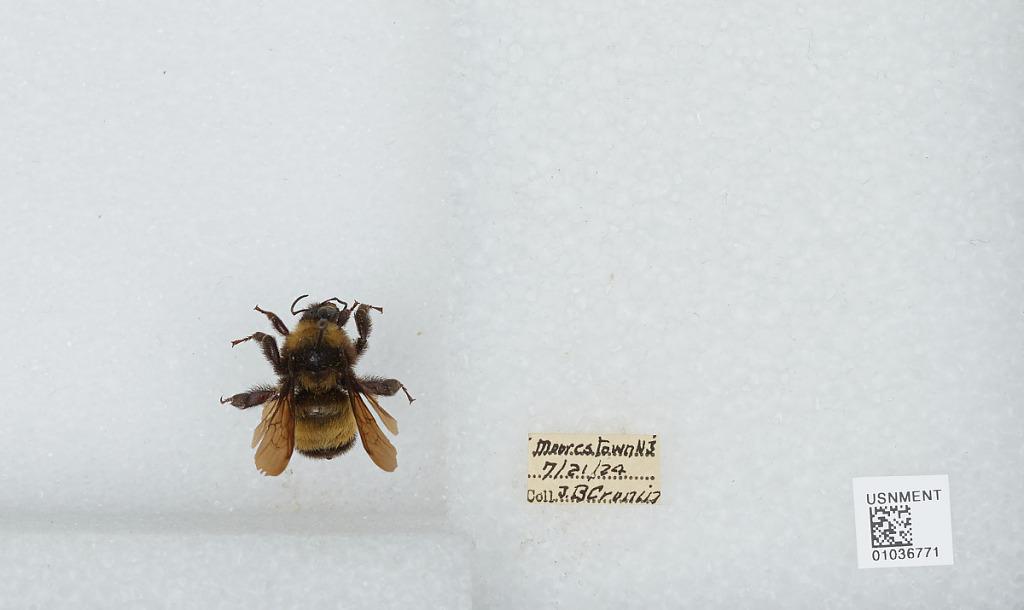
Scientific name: Bombus (Fervidobombus) pensylvanicus pensylvanicus (De Geer)
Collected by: J. Cronin
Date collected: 1924-7-21
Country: United States
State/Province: New Jersey
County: Burlington
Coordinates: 39.88, -74.67